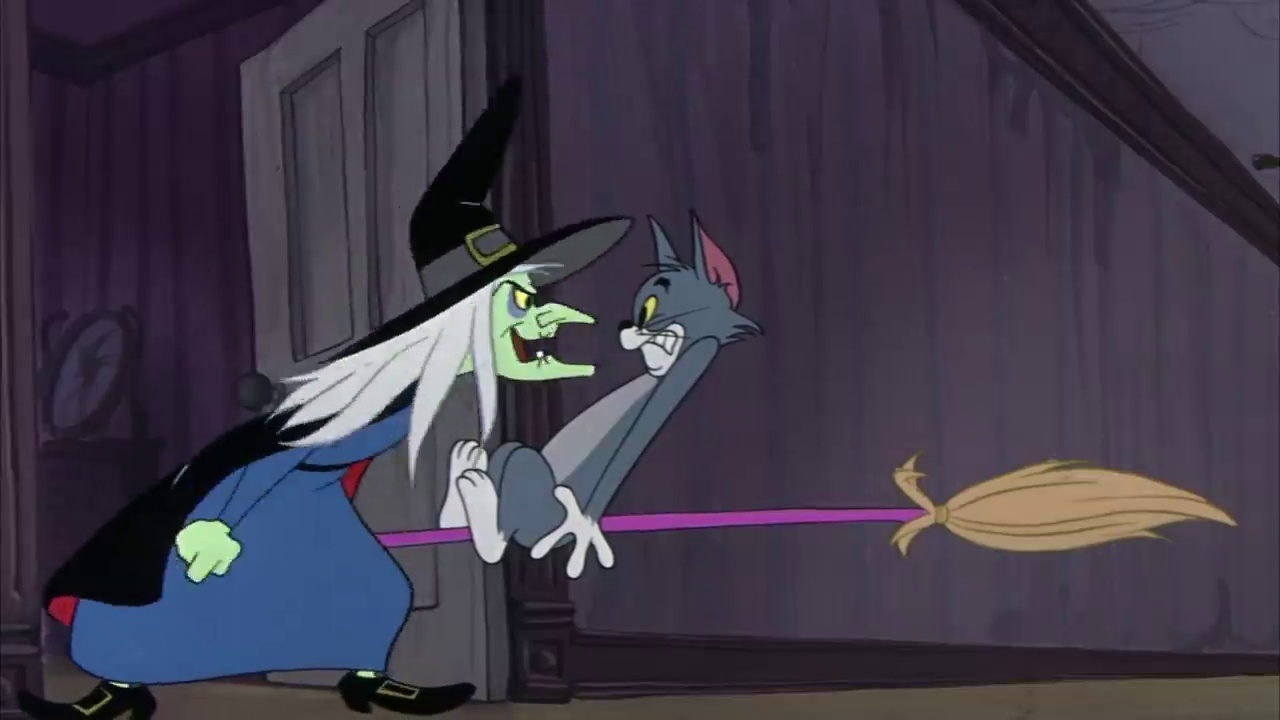
Portrait style: Cartoon Portrait